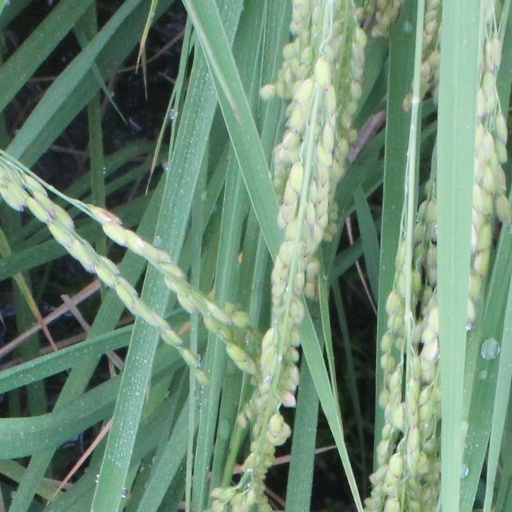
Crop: rice